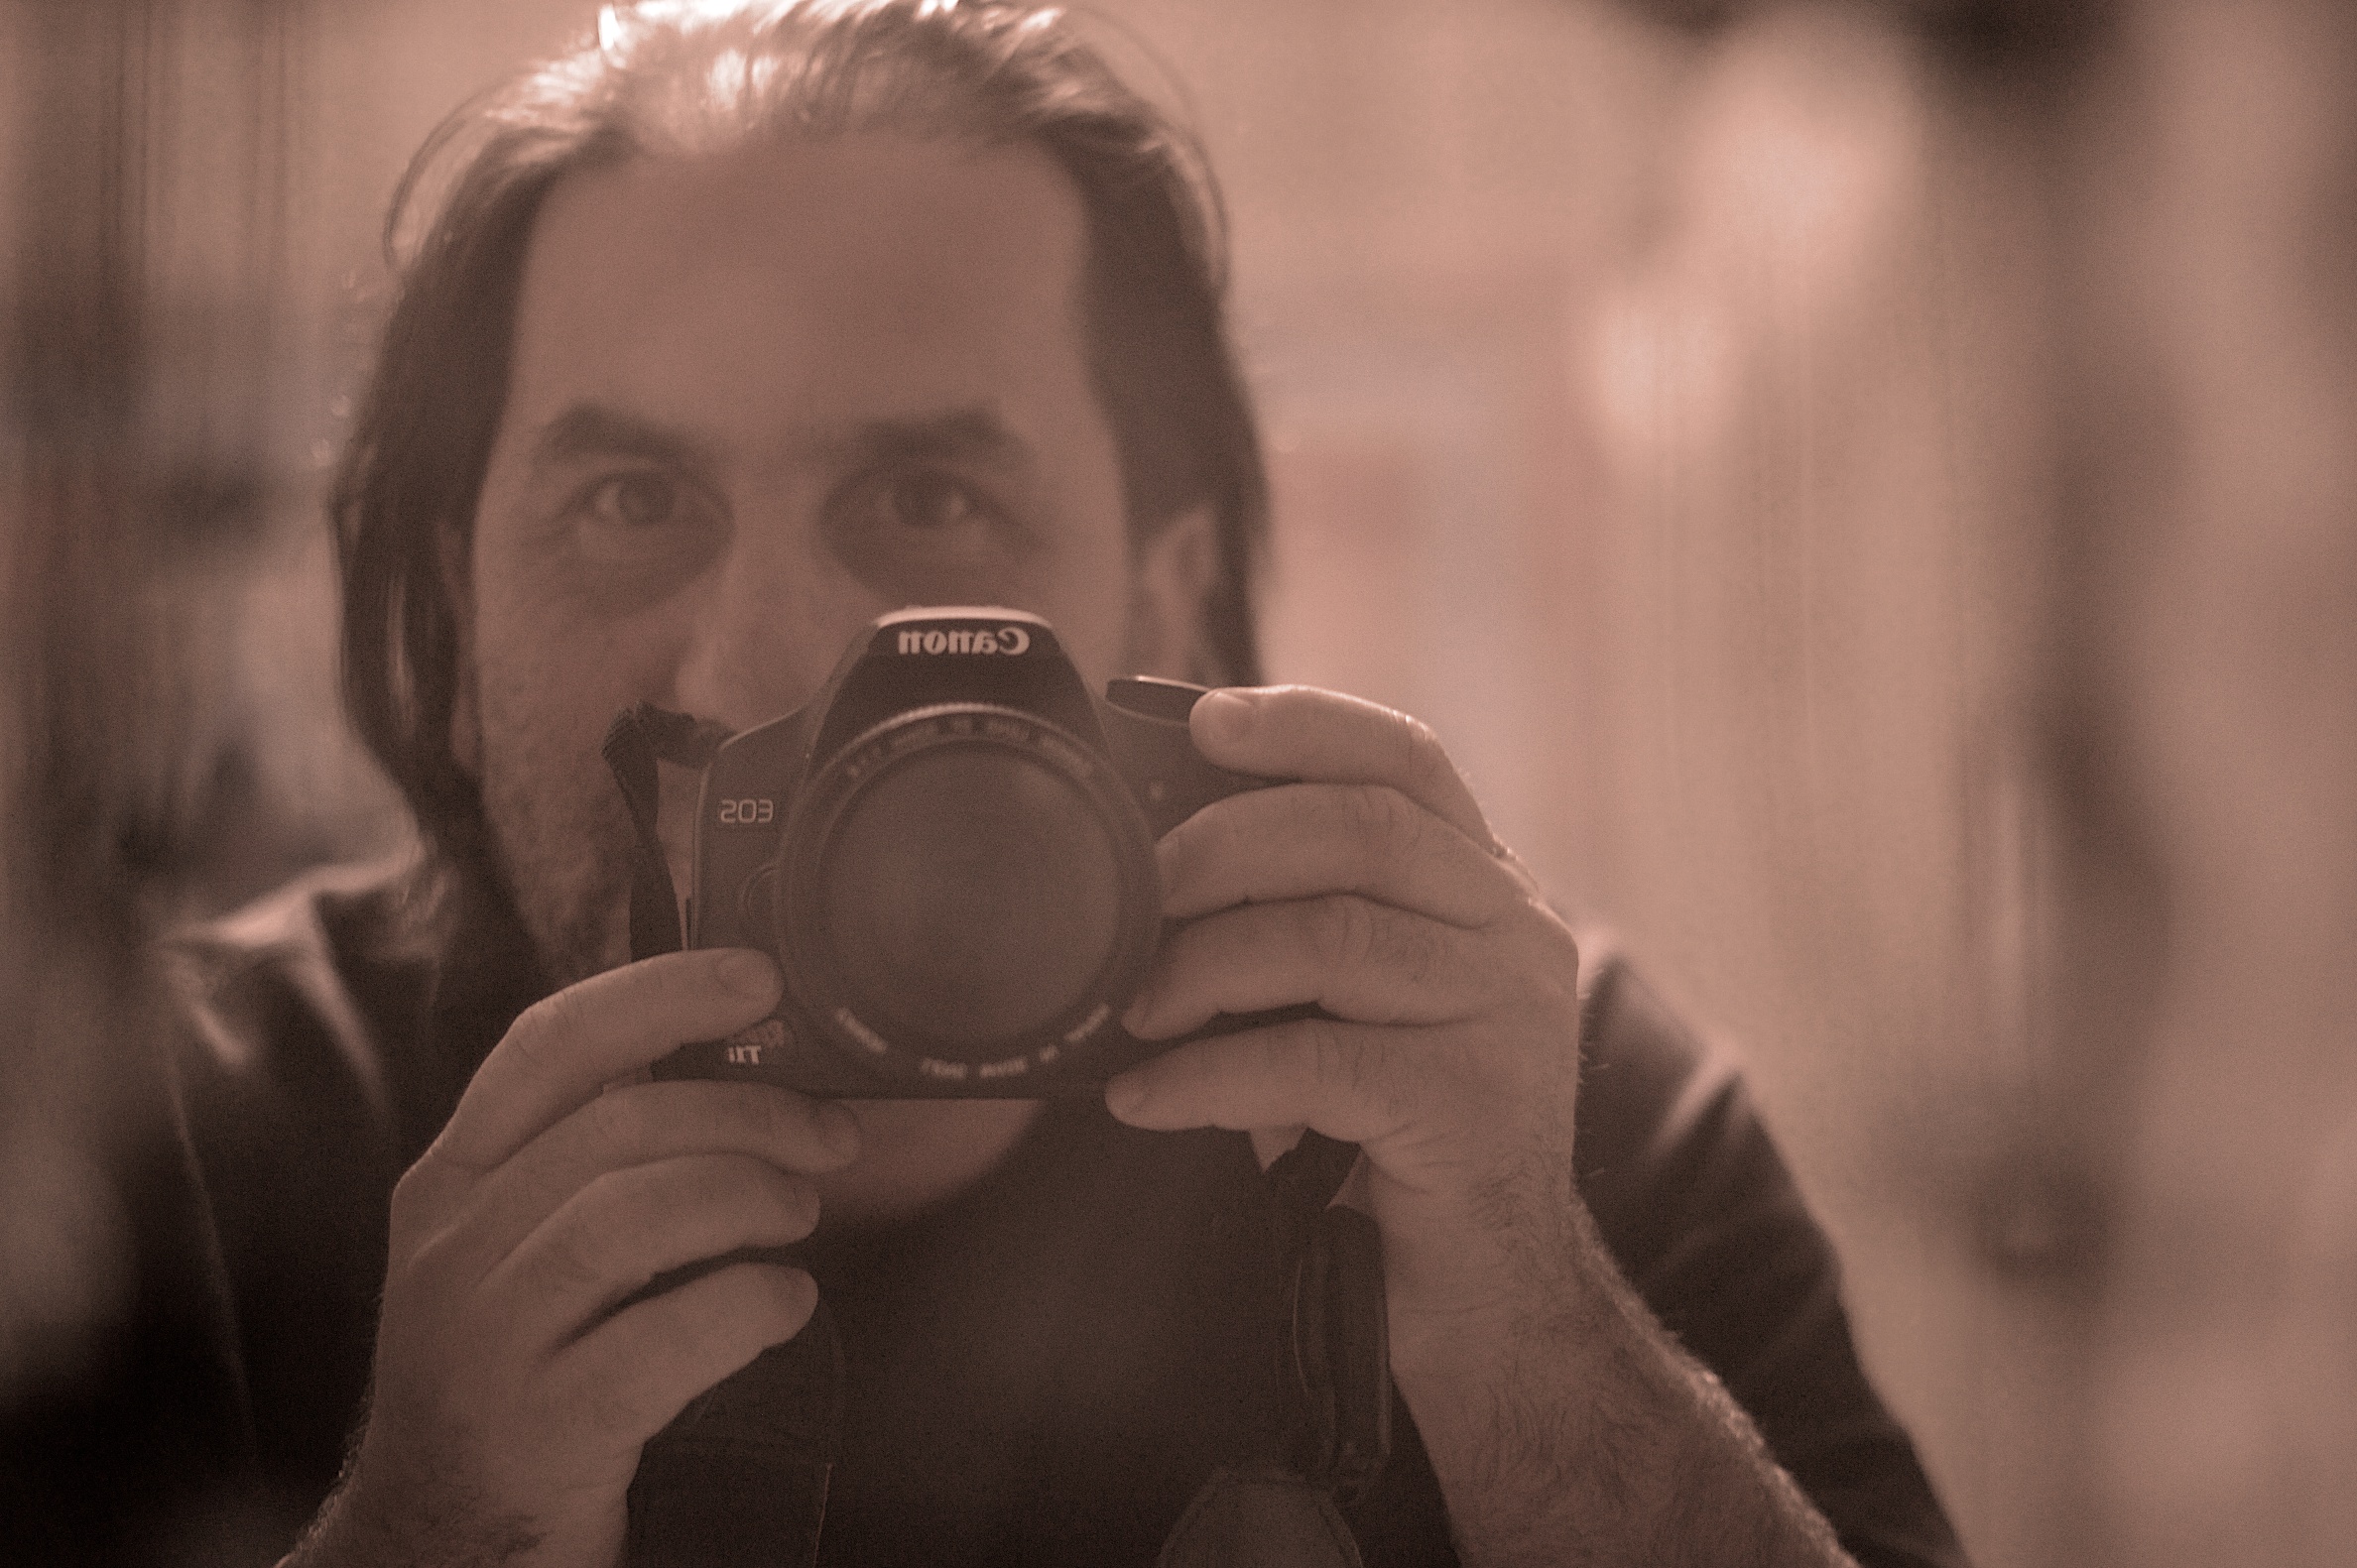
hand, man, person, photography, portrait, child, facial expression, close up, me, eye, photograph, alan, alanlevine, emotion, interaction, portrait photography, facial hair